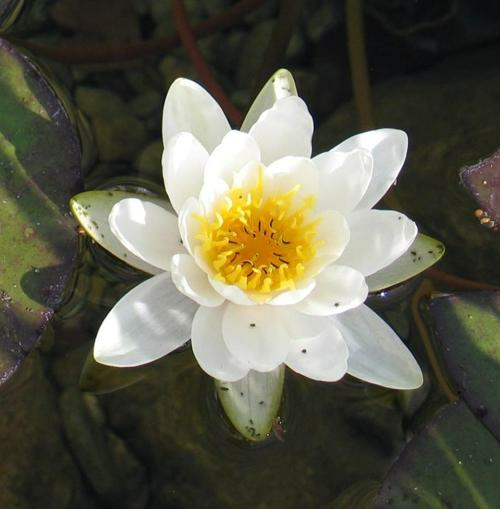
Flower: water lily